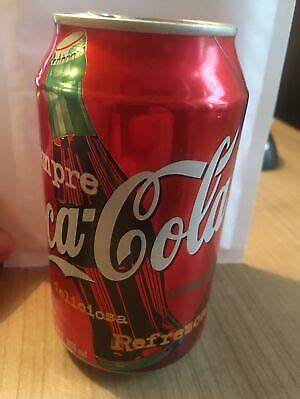
Label: metal